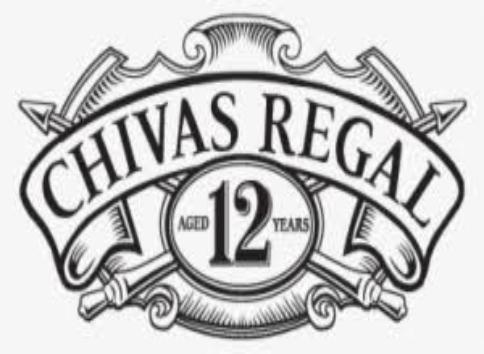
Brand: CHIVAS REGAL
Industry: Food